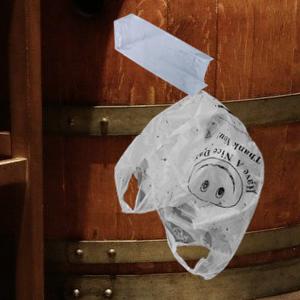
Label: plasticbags